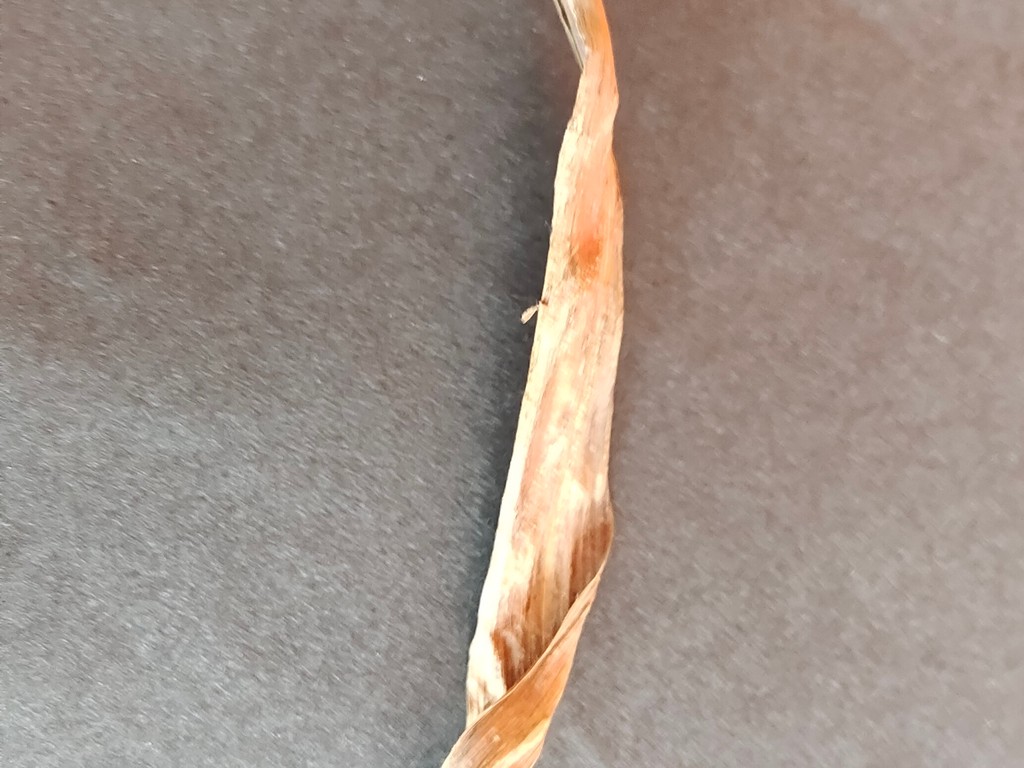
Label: Dried